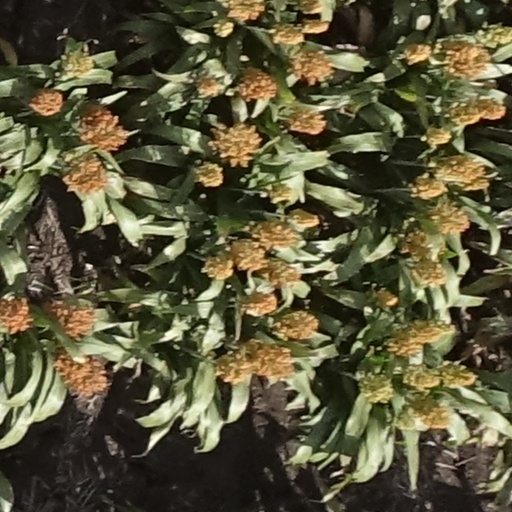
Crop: sorghum